Old time fiddle

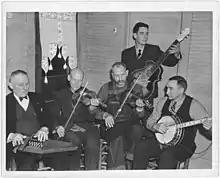
The Bog Trotters Band, photographed in Galax, Virginia, in 1937

With their home on the National Register of Historic Places, the Stamper family of Knott County Kentucky has been producing fiddling talent for generations. Bluegrass Hall of Famer, Art Stamper, played old-time bluegrass fiddle with some of the greatest names in the business, like Ralph and Carter Stanley, Bill Monroe, Larry Sparks, the Goins Brothers, Jim and Jesse. He was also instrumental in preserving and promoting the old-time roots of bluegrass as the genre developed.